Claudio de la Torre (writer)

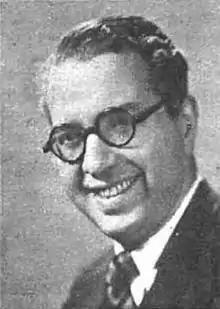
Claudio de la Torre

Claudio de la Torre (October 30, 1895 - January 10, 1973) was a Spanish writer, novelist, poet, dramatist and film director. He was the brother of poet and actress Josefina de la Torre.